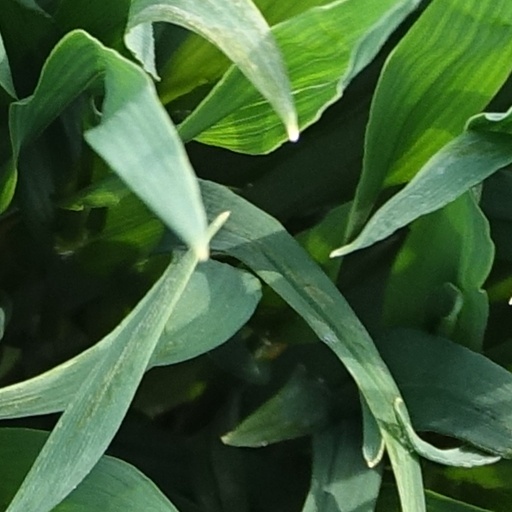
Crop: wheat